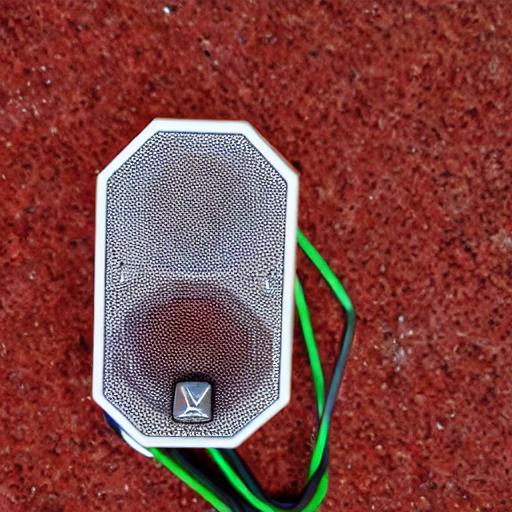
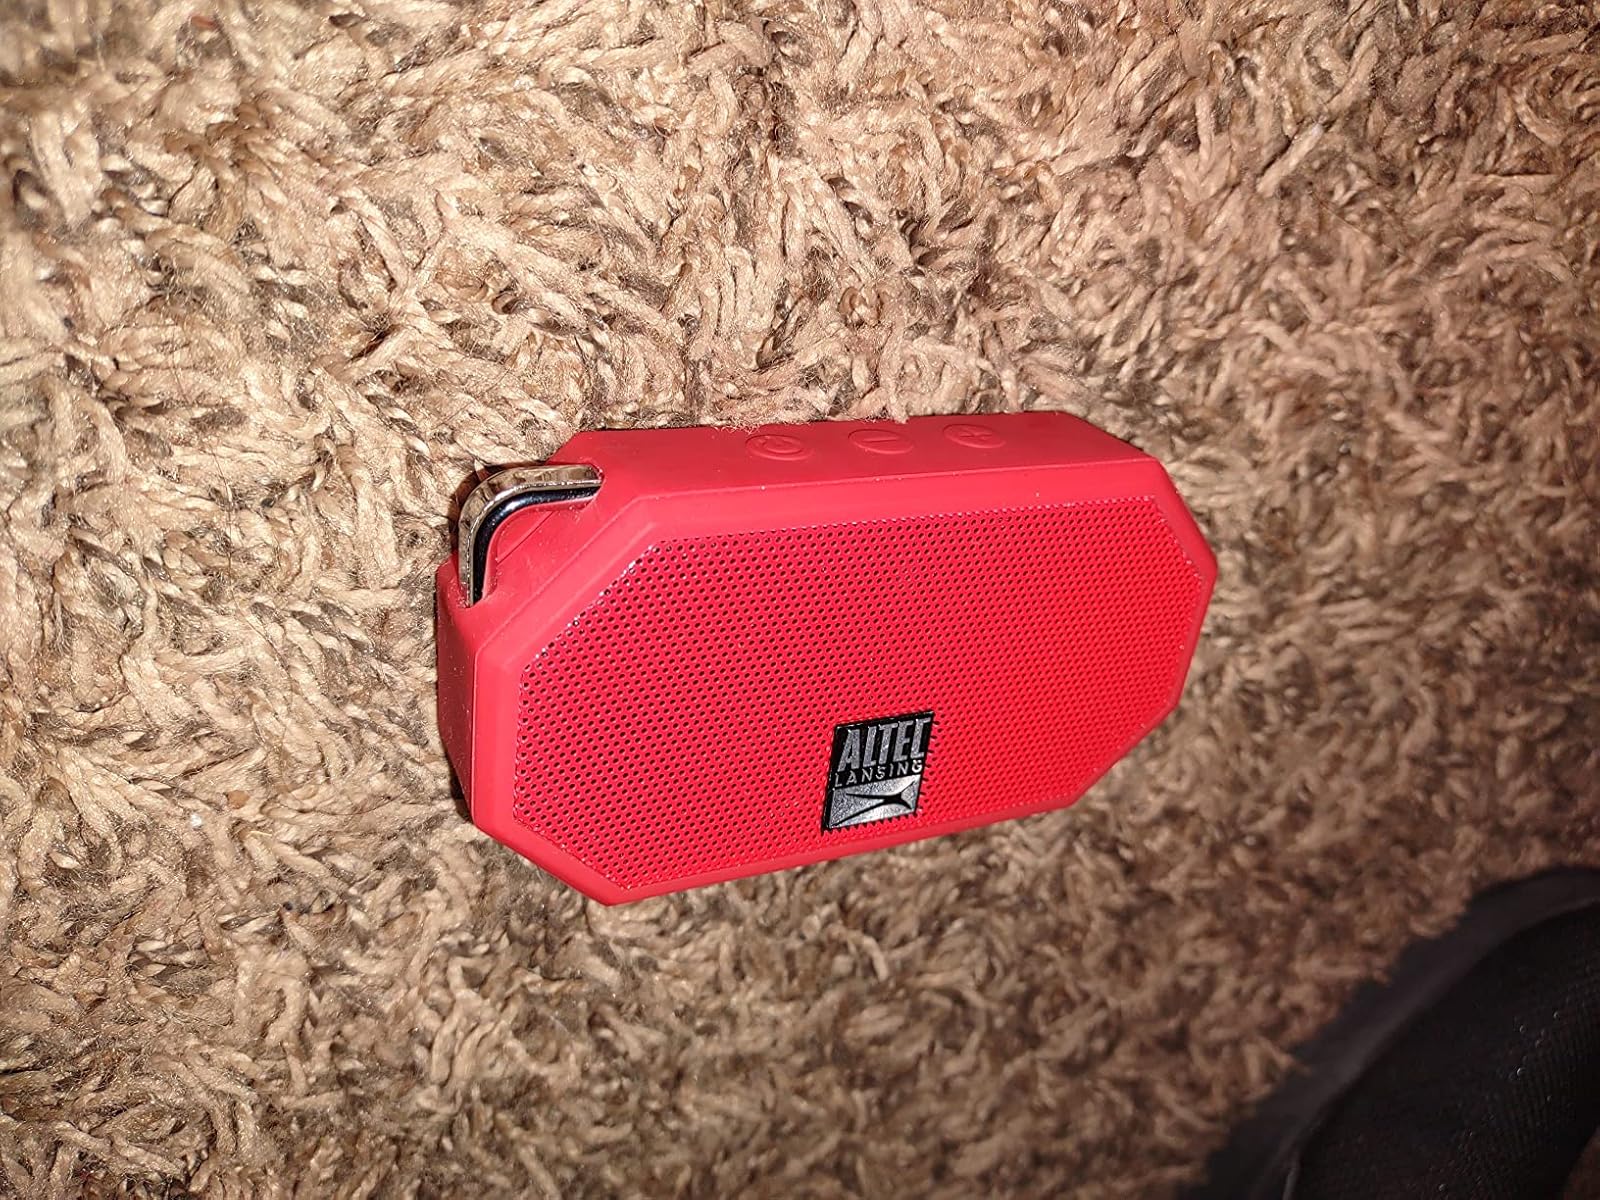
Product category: speaker
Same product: no